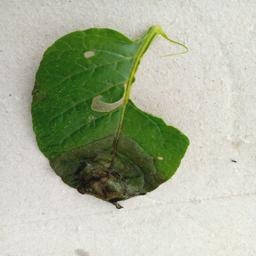
Etiqueta: Late Blight